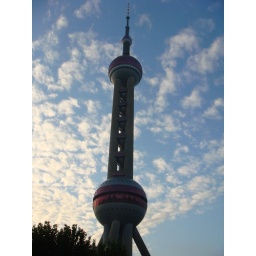
Pix taken on one of those rare blue sky day in Shanghai